Jammu and Kashmir (union territory)

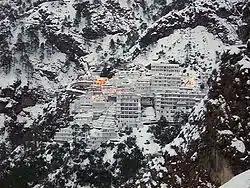
Vaishno Devi Temple in winter

The President of India appoints a Lieutenant Governor for the union territory. A Council of Ministers led by a Chief Minister is appointed by the Lieutenant Governor from the membership of the legislative assembly. Their role is to advise the Lieutenant Governor in the exercise of functions in matters under the jurisdiction of the legislative assembly. In other matters, the Lieutenant Governor is empowered to act in his own capacity. Omar Abdullah has been chief minister of Jammu and Kashmir since October 2024.